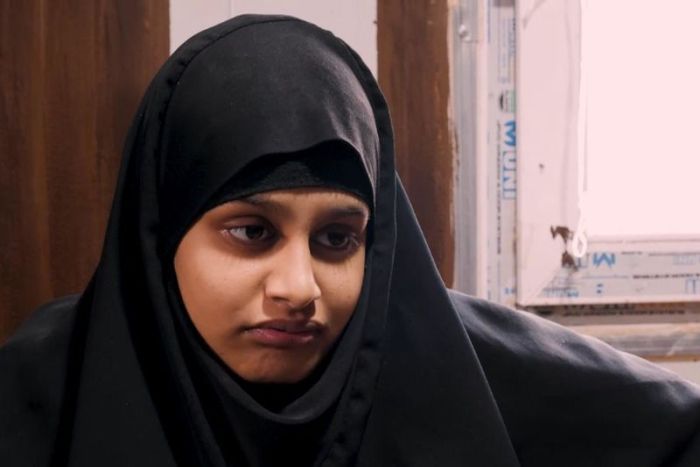
Gender: women